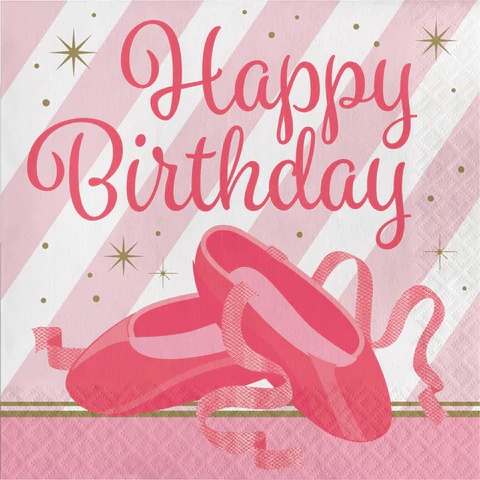
Twinkle Toes Birthday Lunch Napkins - 16 pack
16 in a pack 2 ply *DC
Brand: Creative Converting
Category: Arts & Entertainment > Party & Celebration > Party Supplies > Cocktail Decorations > Cocktail Napkins